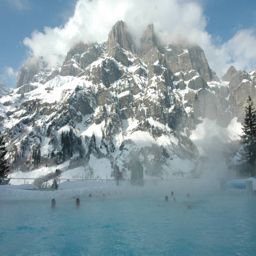
snow - covered surface underneath a snow - capped mountain